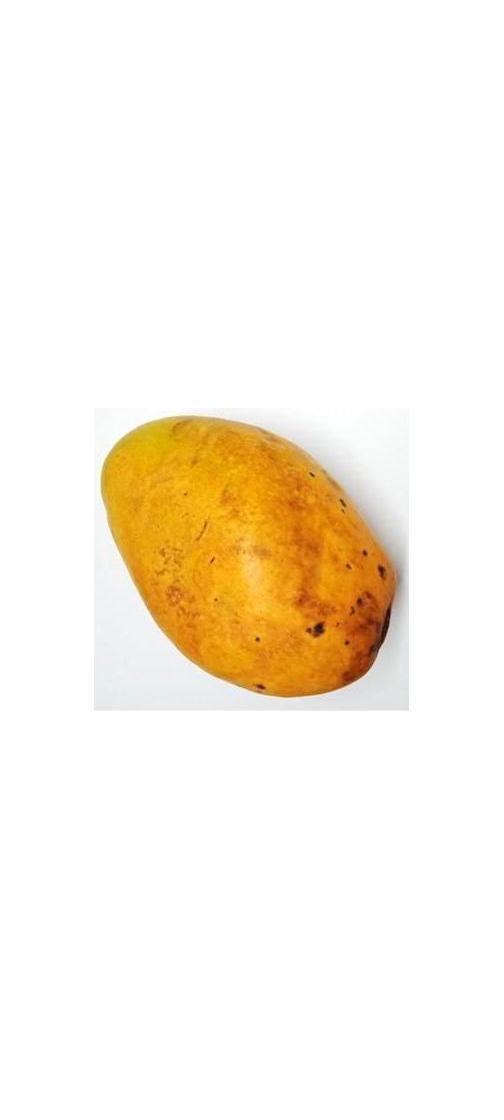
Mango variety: Bari-11